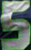
Number: 5